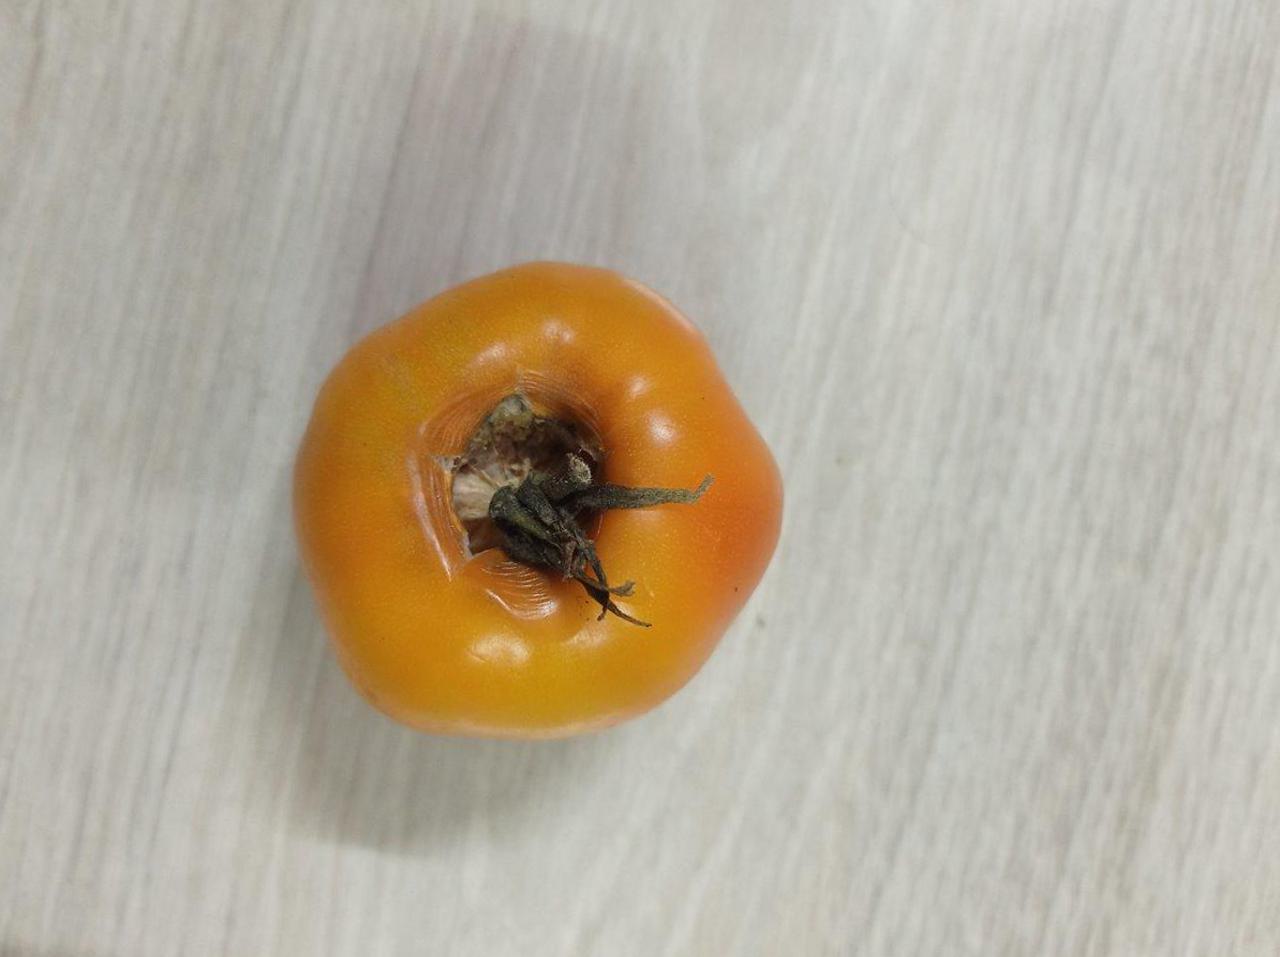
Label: Rotten